Revolutionary Insurgent Army of Ukraine

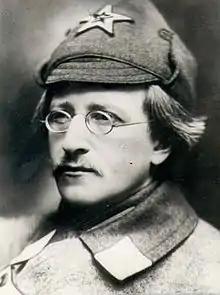
Vladimir Antonov-Ovseenko, commander-in-chief of the Ukrainian Soviet Army and vocal supporter of the Makhnovists.

To the Makhnovists, their integration into the Red Army had been an exclusively military decision, but the Bolsheviks saw it through a political lens, and took the decision to be a tacit recognition of the Ukrainian Soviet Republic's authority. The Ukrainian Soviet Army was itself composed "almost exclusively of detachments of local partisans", to the chagrin of the Bolshevik leadership, which sought to impose a strict military hierarchy over the partisans, deposing a number of popular "atamans" and introducing political commissars to oversee the army's Bolshevization. The Makhnovists were openly resentful of the auditing by the Cheka and commissars, with some insurgents even being shot for not submitting to Bolshevik ideology. This resentment was intensified when the Bolsheviks' pledged material support did not manifest, with the insurgents receiving 3,000 poorly-made rifles and 100,000 rounds of ammunition, but none of the machine guns or artillery cannons which the Red Army command had promised. The supply of weapons was intentionally restricted by the Bolsheviks, who themselves resented the strong influence of anarchists and Left SRs within the insurgent ranks, particularly bemoaning the presence of Dmitry Popov, who had led the Left SR uprising before defecting to the Ukrainian anarchist movement. Josef Dybets, an anarcho-syndicalist turned Bolshevik who headed a revolutionary committee in Berdyansk, would later boast of sabotaging the Makhnovist supply chains, recalling that he had once rerouted a requested shipment of leather at a time when "half of the Makhnovists were virtually barefoot". Despite the hostilities between the Soviet factions, the insurgents continued to aid the offensive against the Whites in Crimea, even pushing as far as Denikin's headquarters in Taganrog before abruptly halting due to their lack of arms and ammunition, equipment which they then attempted to seize from a French detachment at Mariupol.